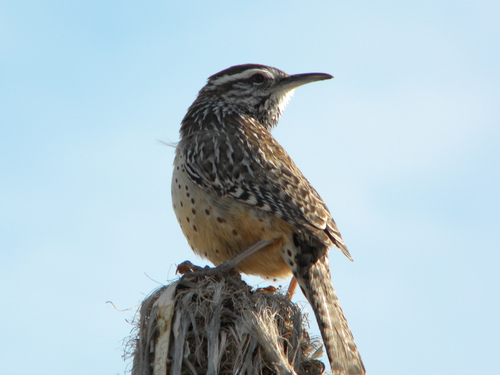
this bird is mostly brown speckled with a tiny bill and brown crown.
this is a bird with a yellow belly and brown spots on its back.
bird has brown body feathers, brown breast feather, and very long beak
this bird is brown in color with a skinny black beak, and brown eye rings.
this bird is beige, brown and black and appears to have a neck that can turn completely around.
this multi-colored bird has a soft yellow breast with black dots, speckled brown, black, and white wings with a sharp pointed beak.
the small bird has a spotted brown back and a thin curved bill.
this bird has a long curved beak and a brown and white body, with brown spots on its light colored belly.
this bird has a long beak with a white eyebrowthe bird has a striped crown, spotted back and belly.
Species: Cactus Wren